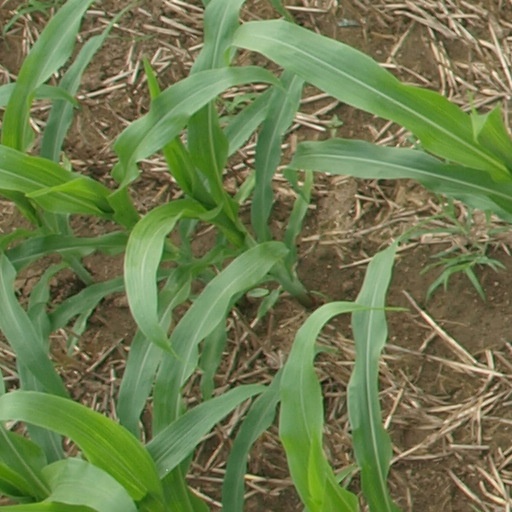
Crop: maize; corn